Thornapple River Drive Bridge

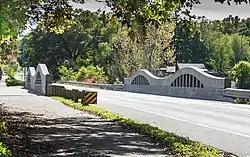

The Thornapple River Drive Bridge is a road bridge in Cascade Township, Michigan, carrying Thornapple River Drive over the Thornapple River. It was listed on he National Register of Historic Places in 1990.